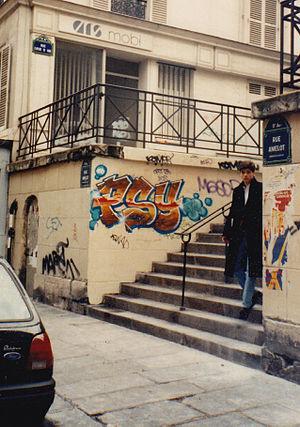
Alexandre Stolypine dit Psyckoze Nolimit est un des précurseurs de la culture graffiti en France. Artiste graffiteur et peintre français, il est membre du 156 crew.